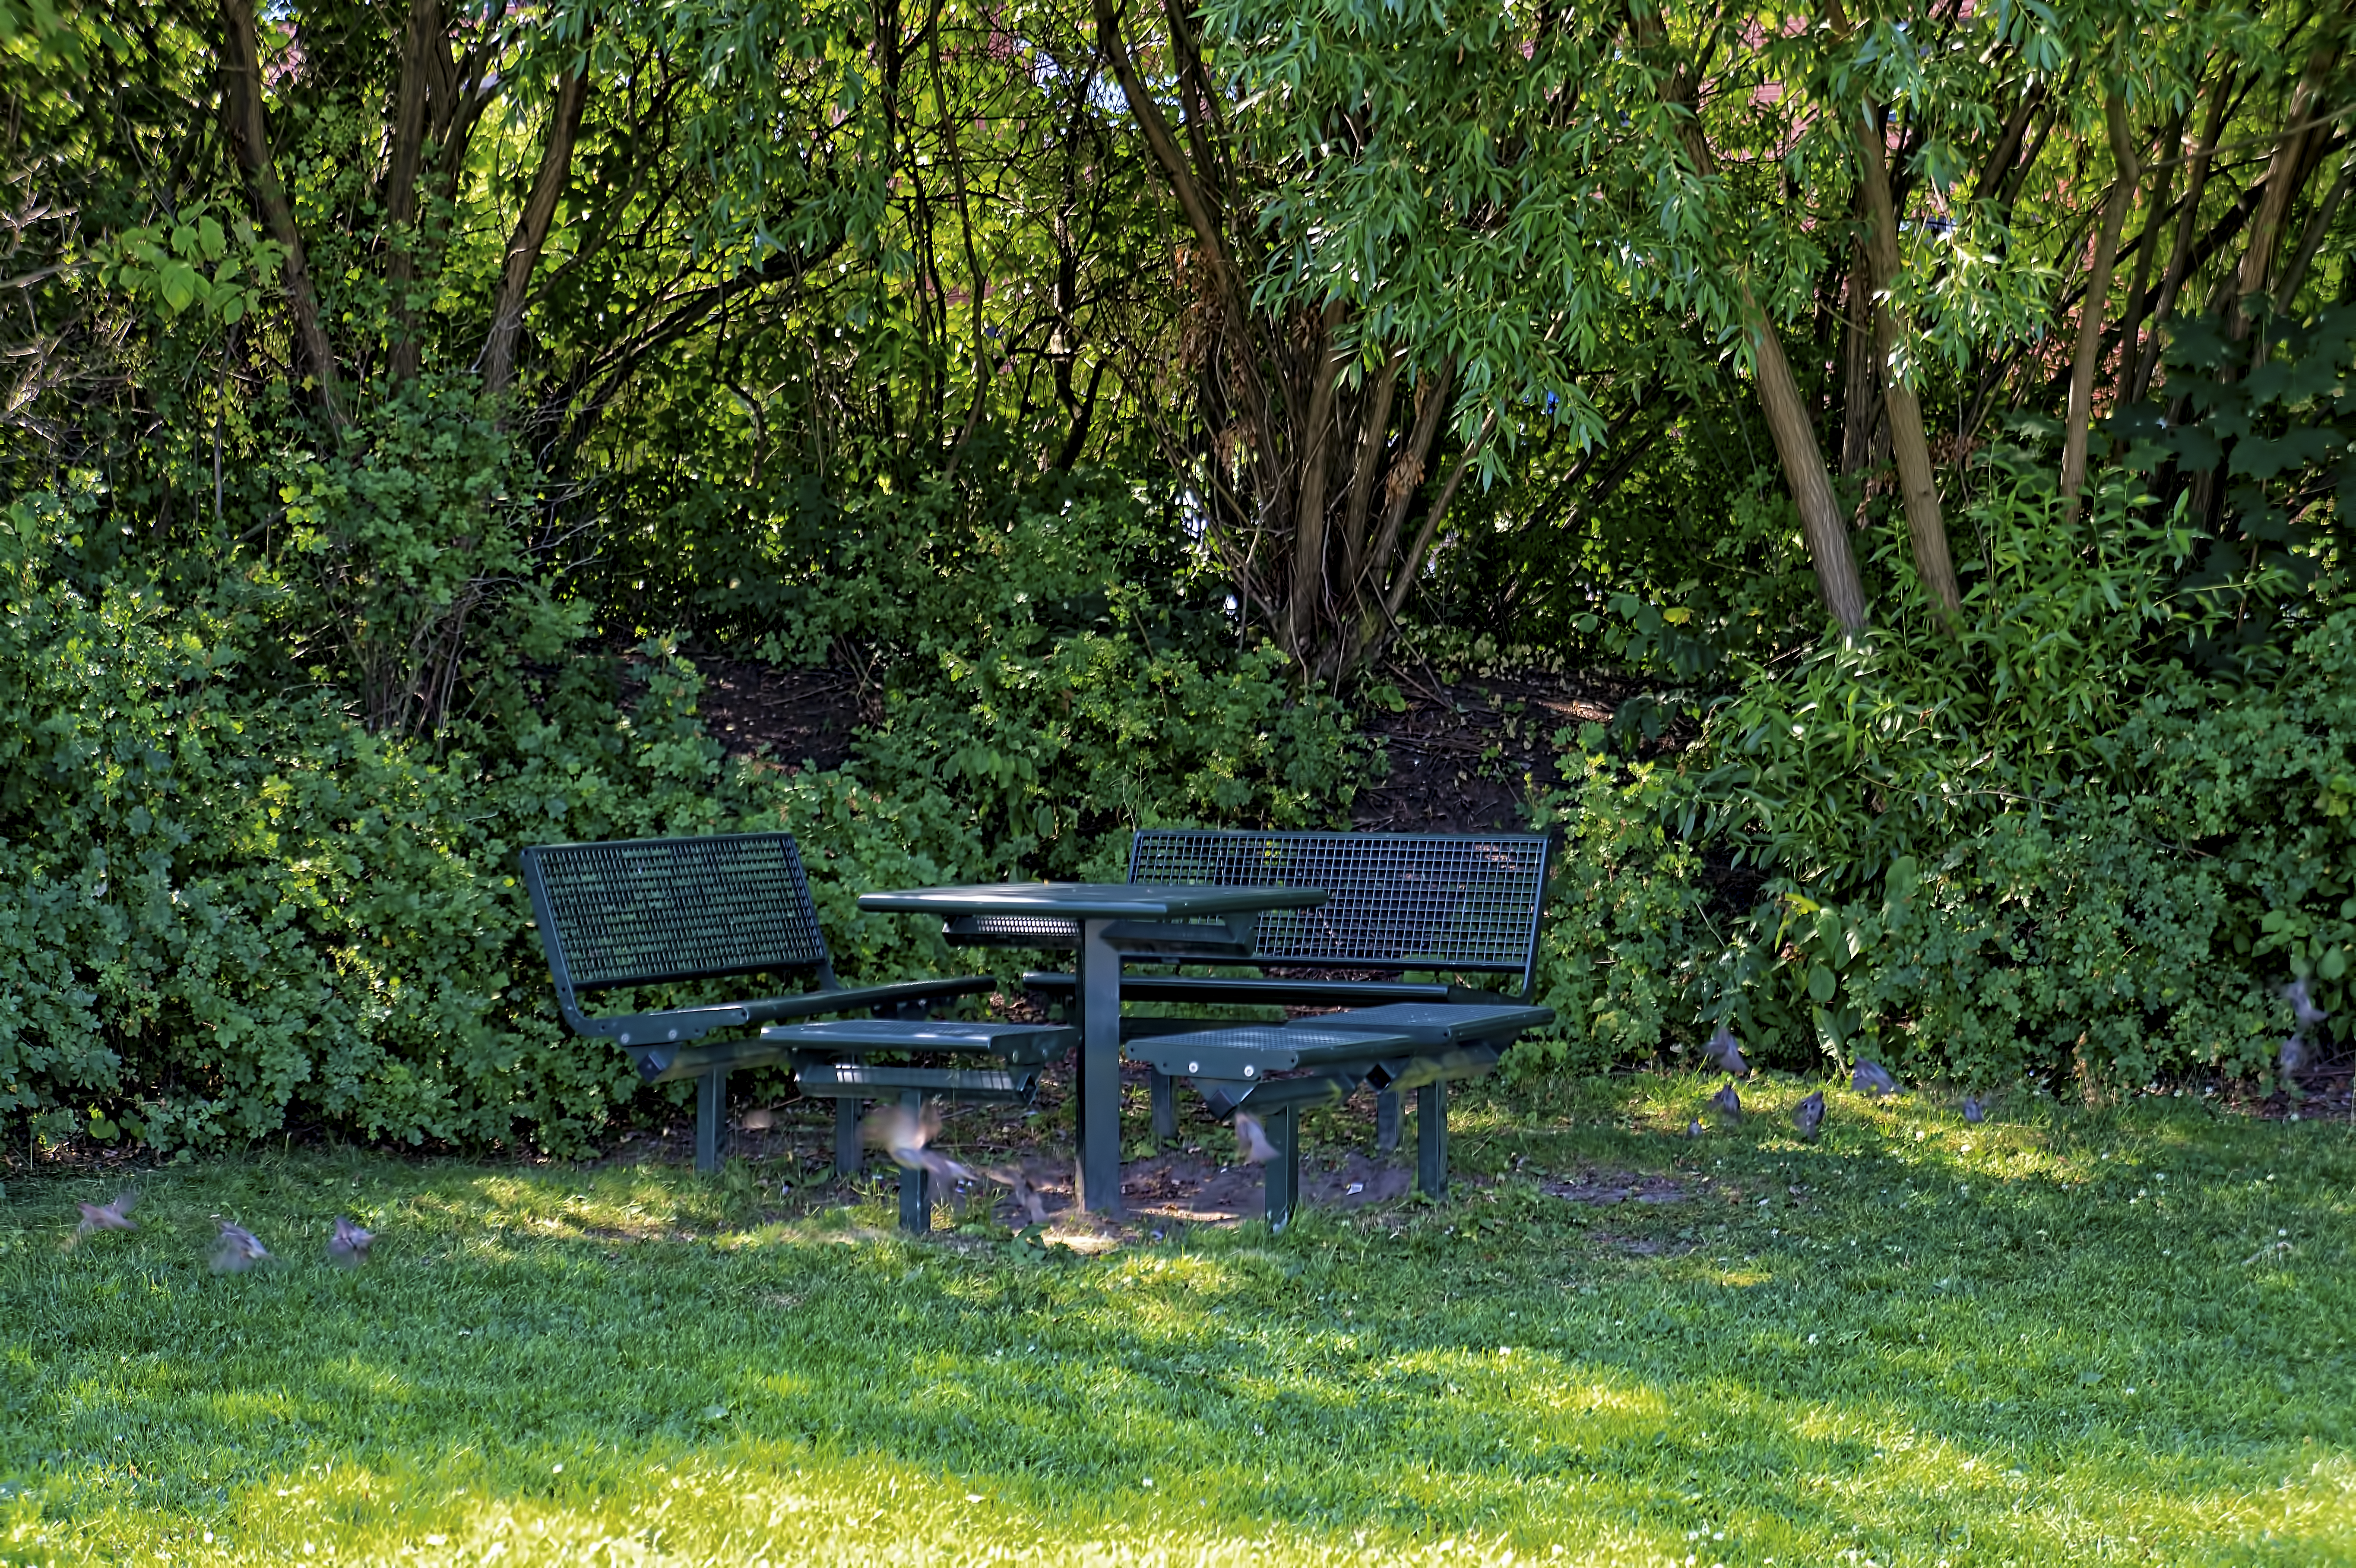
park, birds, cool image, ghost, finland, helsinki, benches, cool photo, i, katajanokka, ghostly